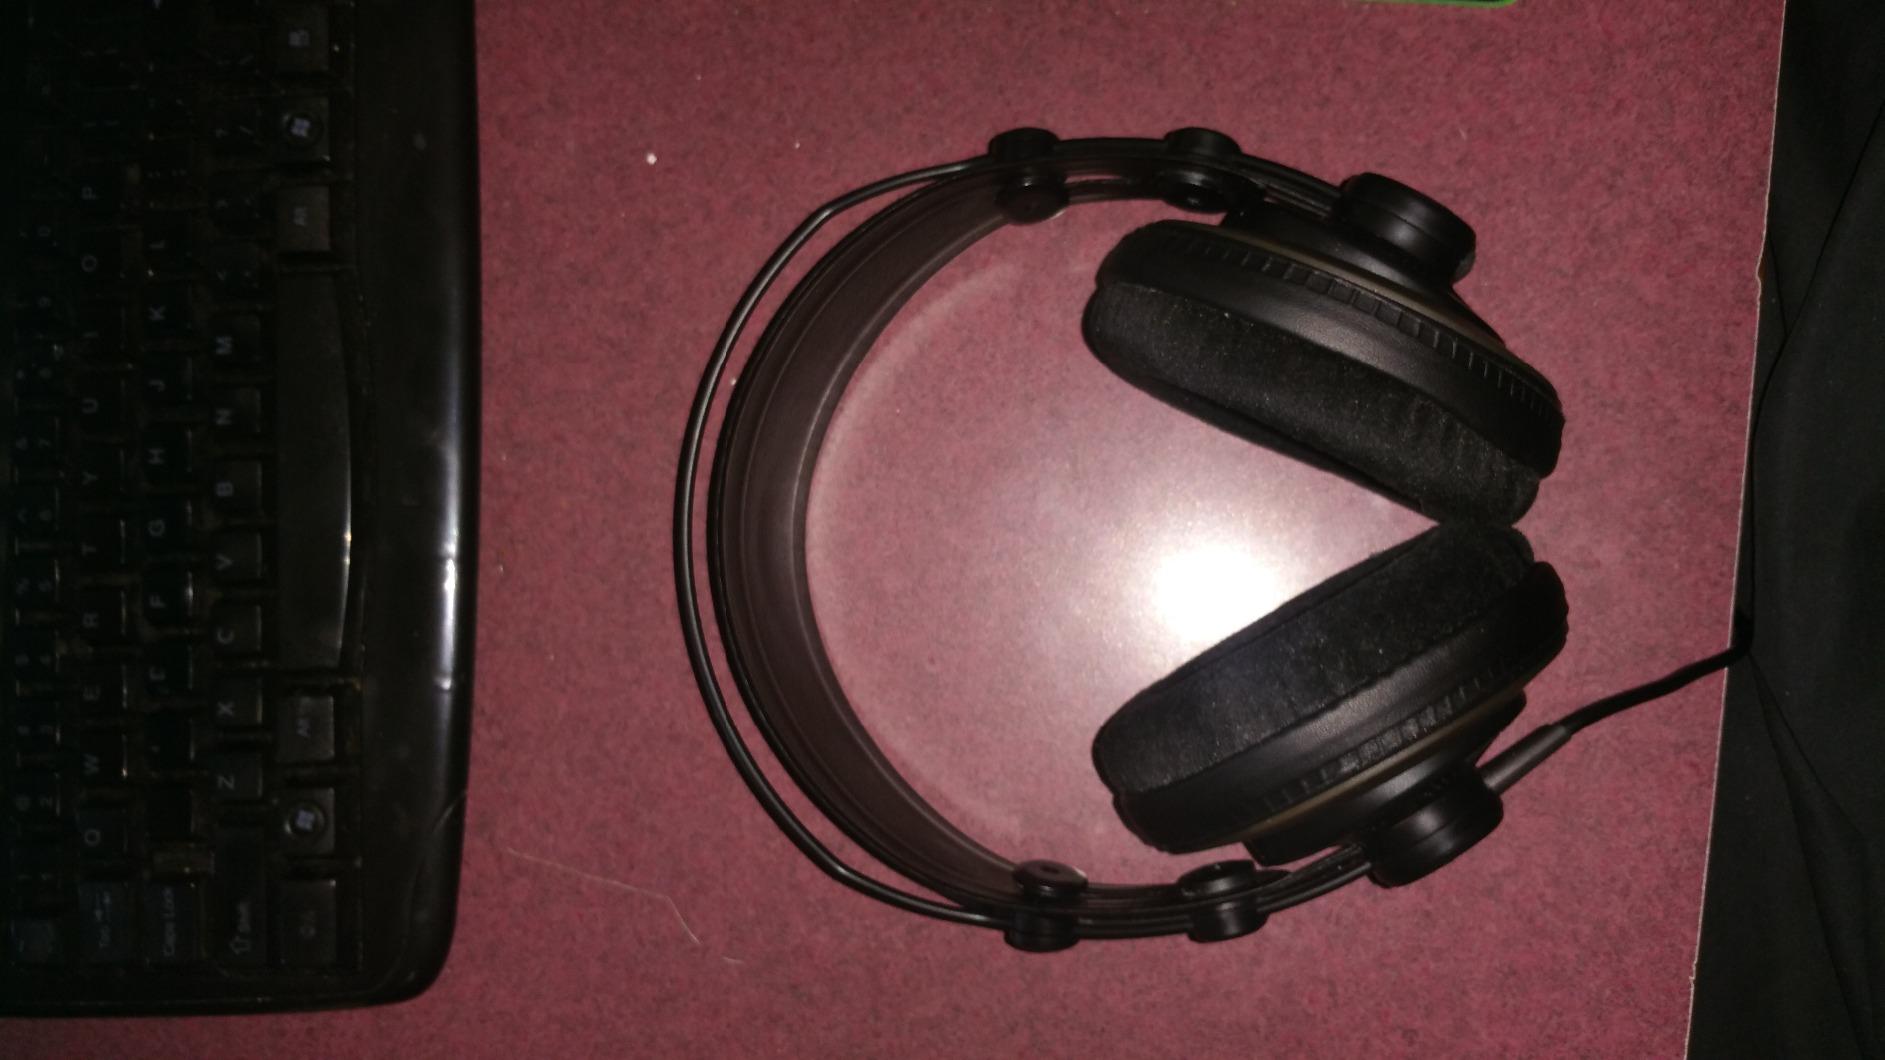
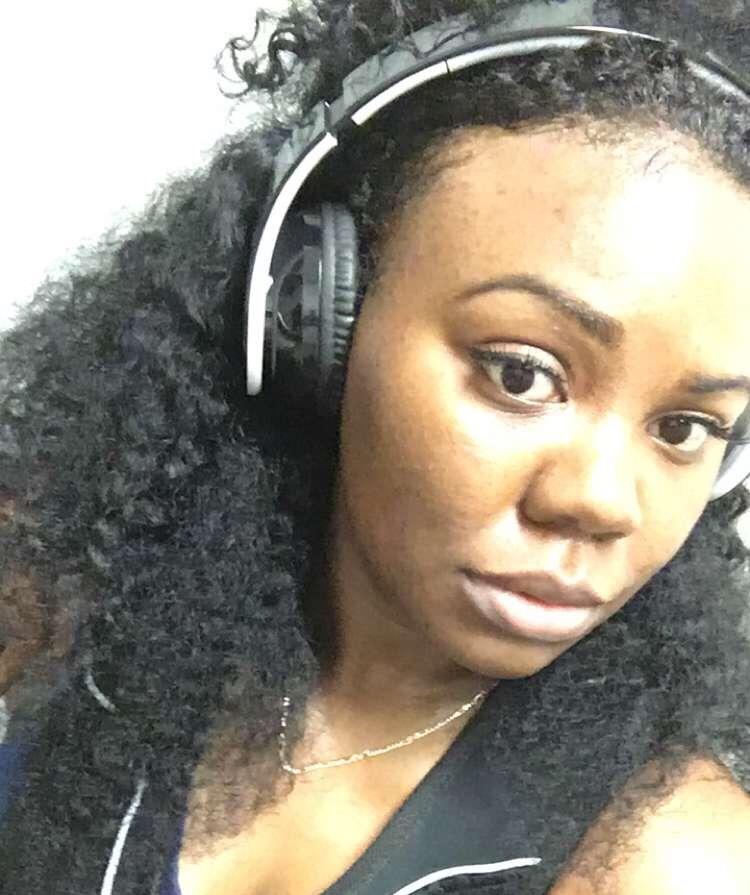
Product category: headphones
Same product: no